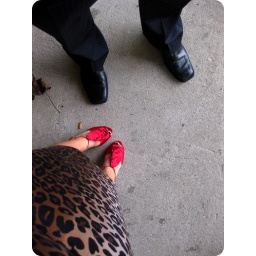
I'm in love with these red shoes